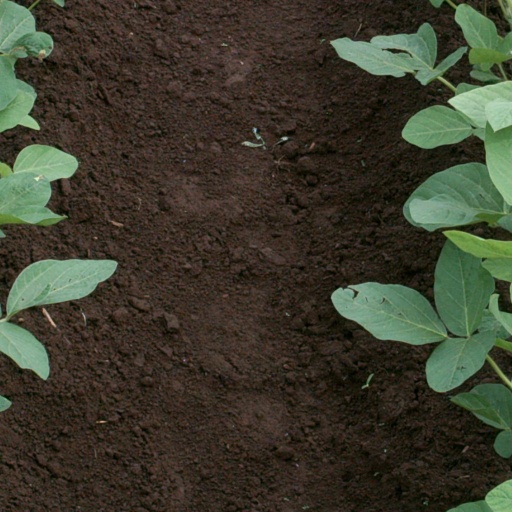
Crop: soybean